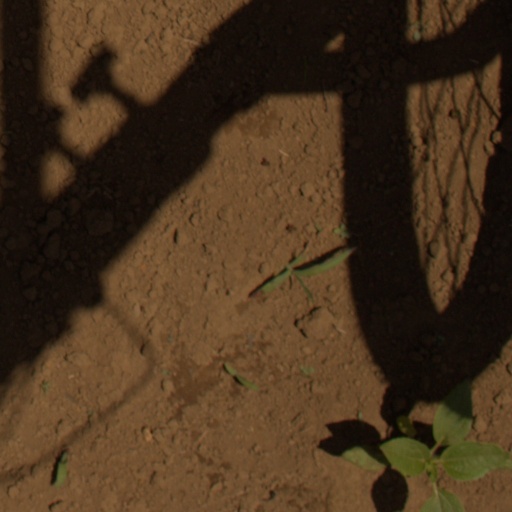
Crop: Jerusalem artichoke